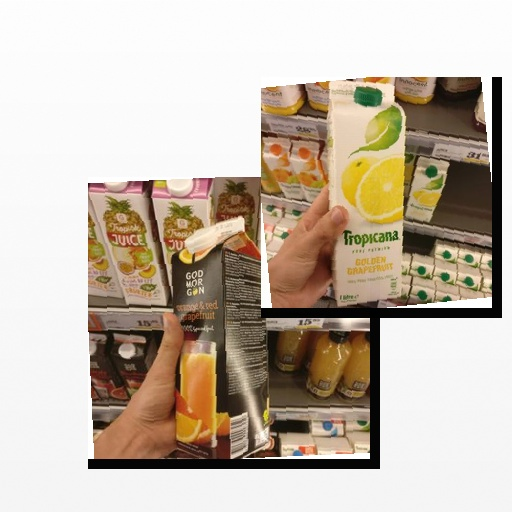
Food items: golden_grapefruit_juice, orange_red_grapefruit_juice